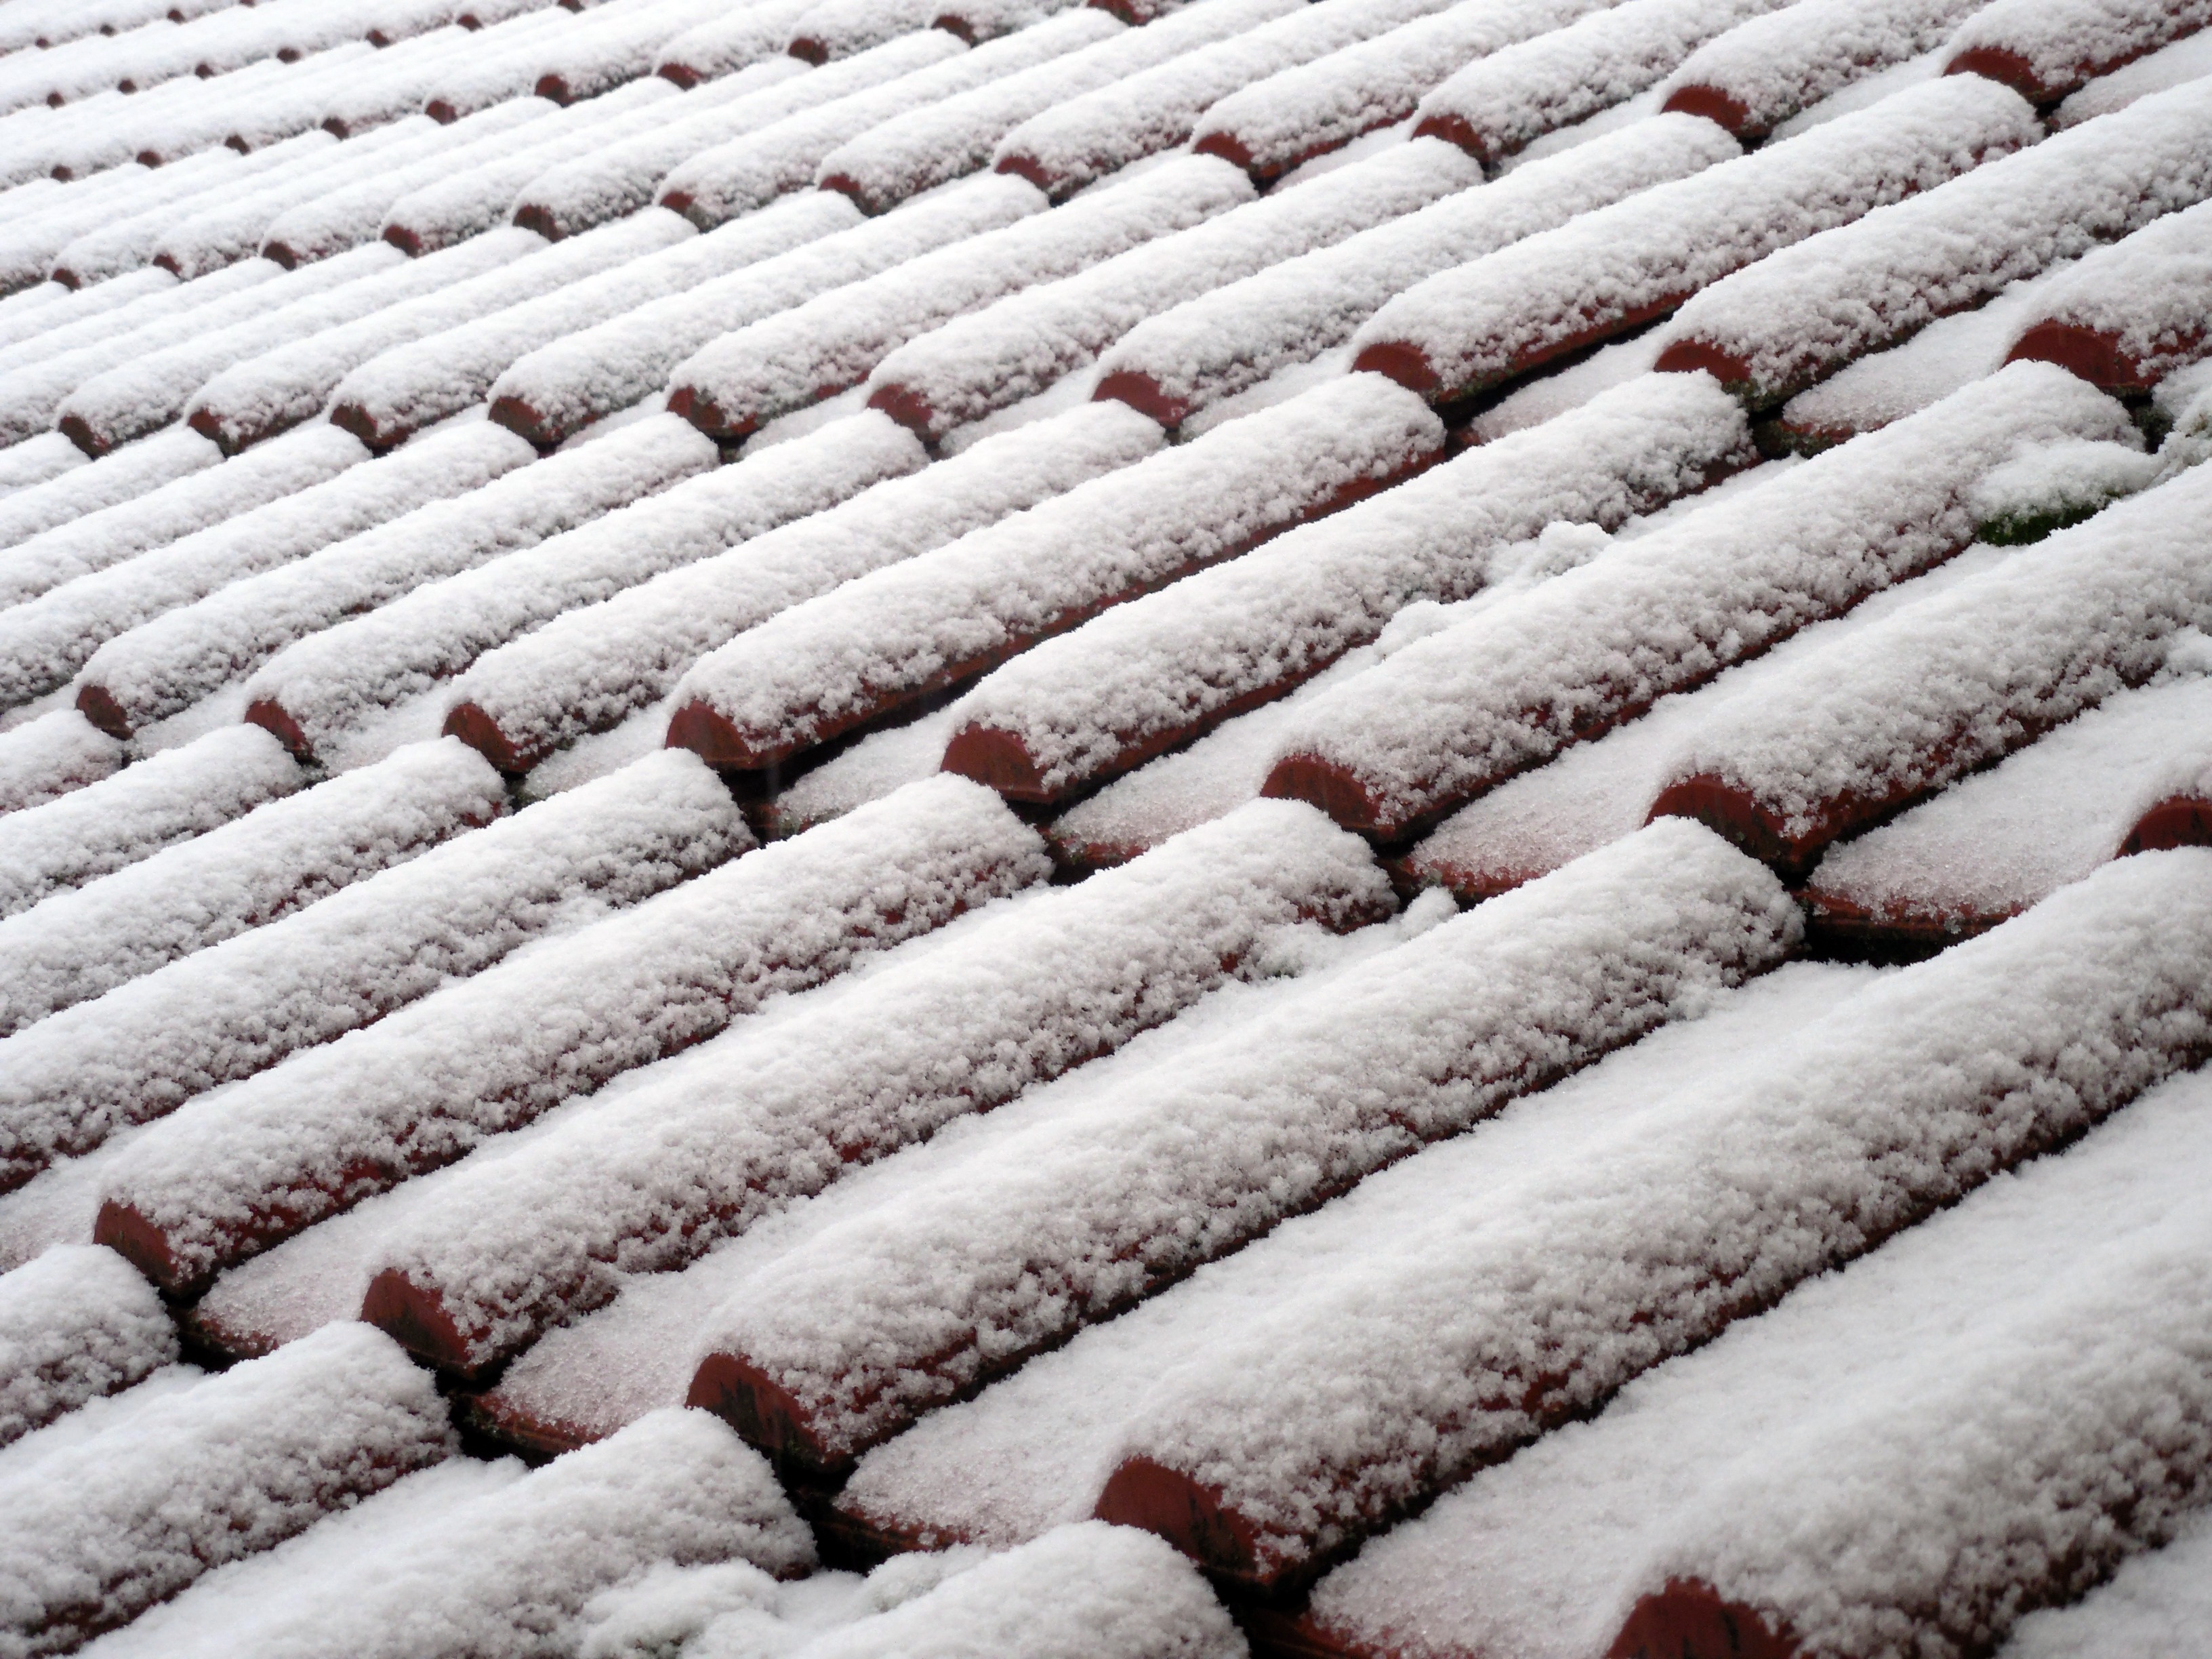
snow, winter, frost, roof, cobblestone, pattern, tile, brick, roofing, carpet, mood, house roof, flooring